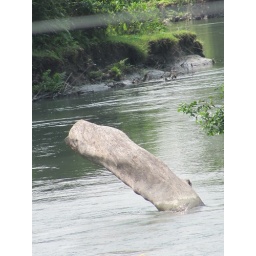
A tree trunk in river Joldapara Forest (duars)..